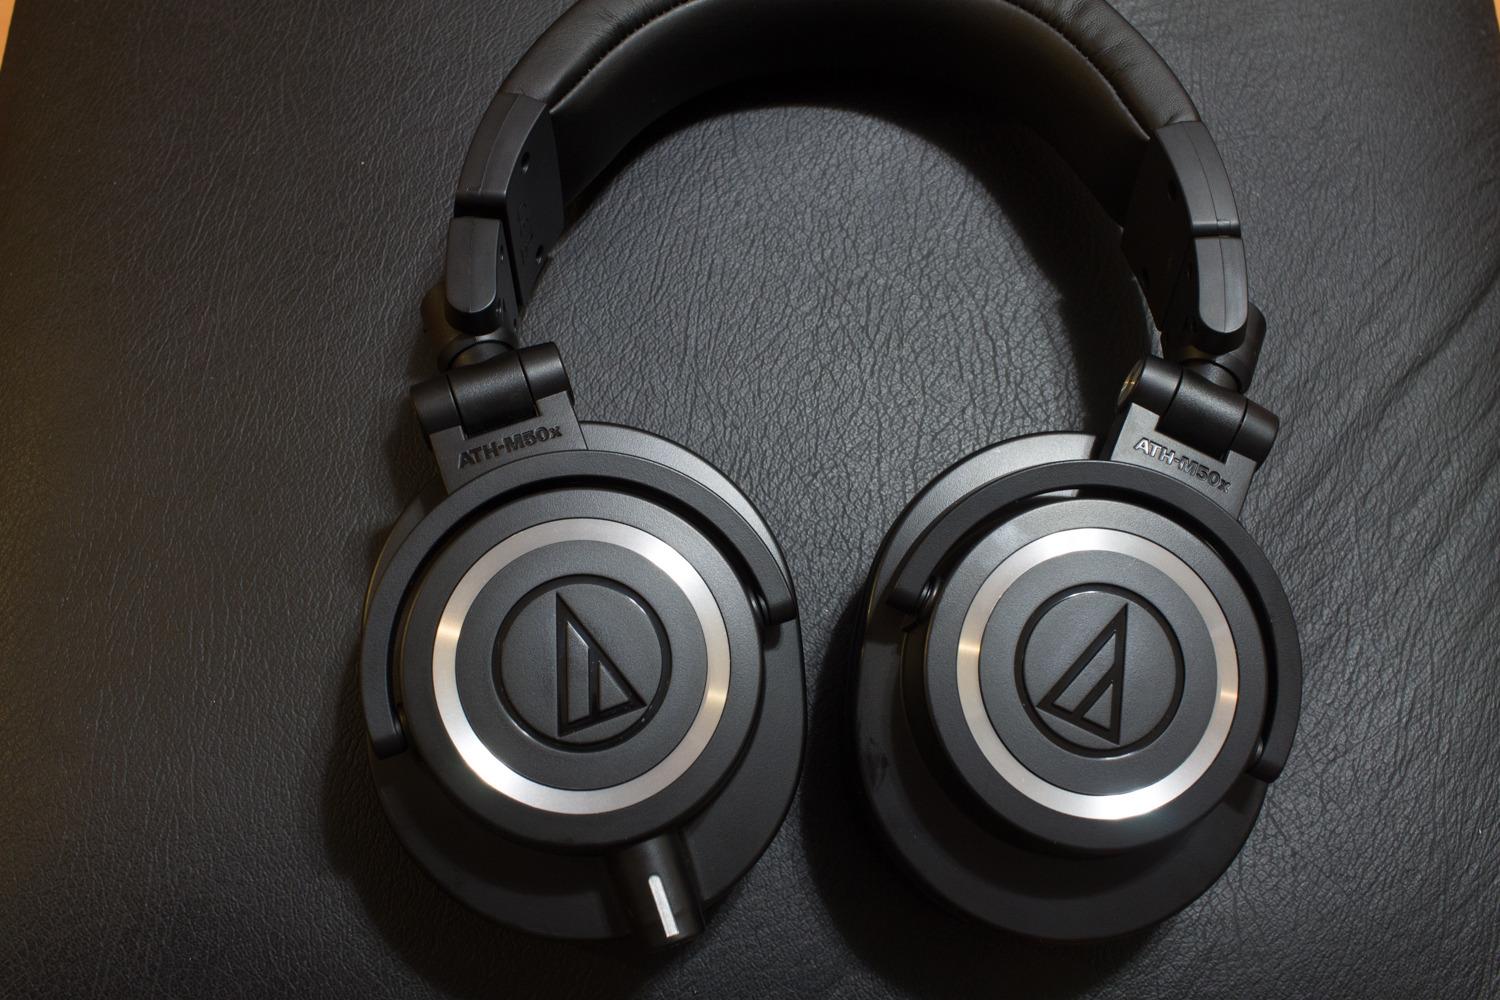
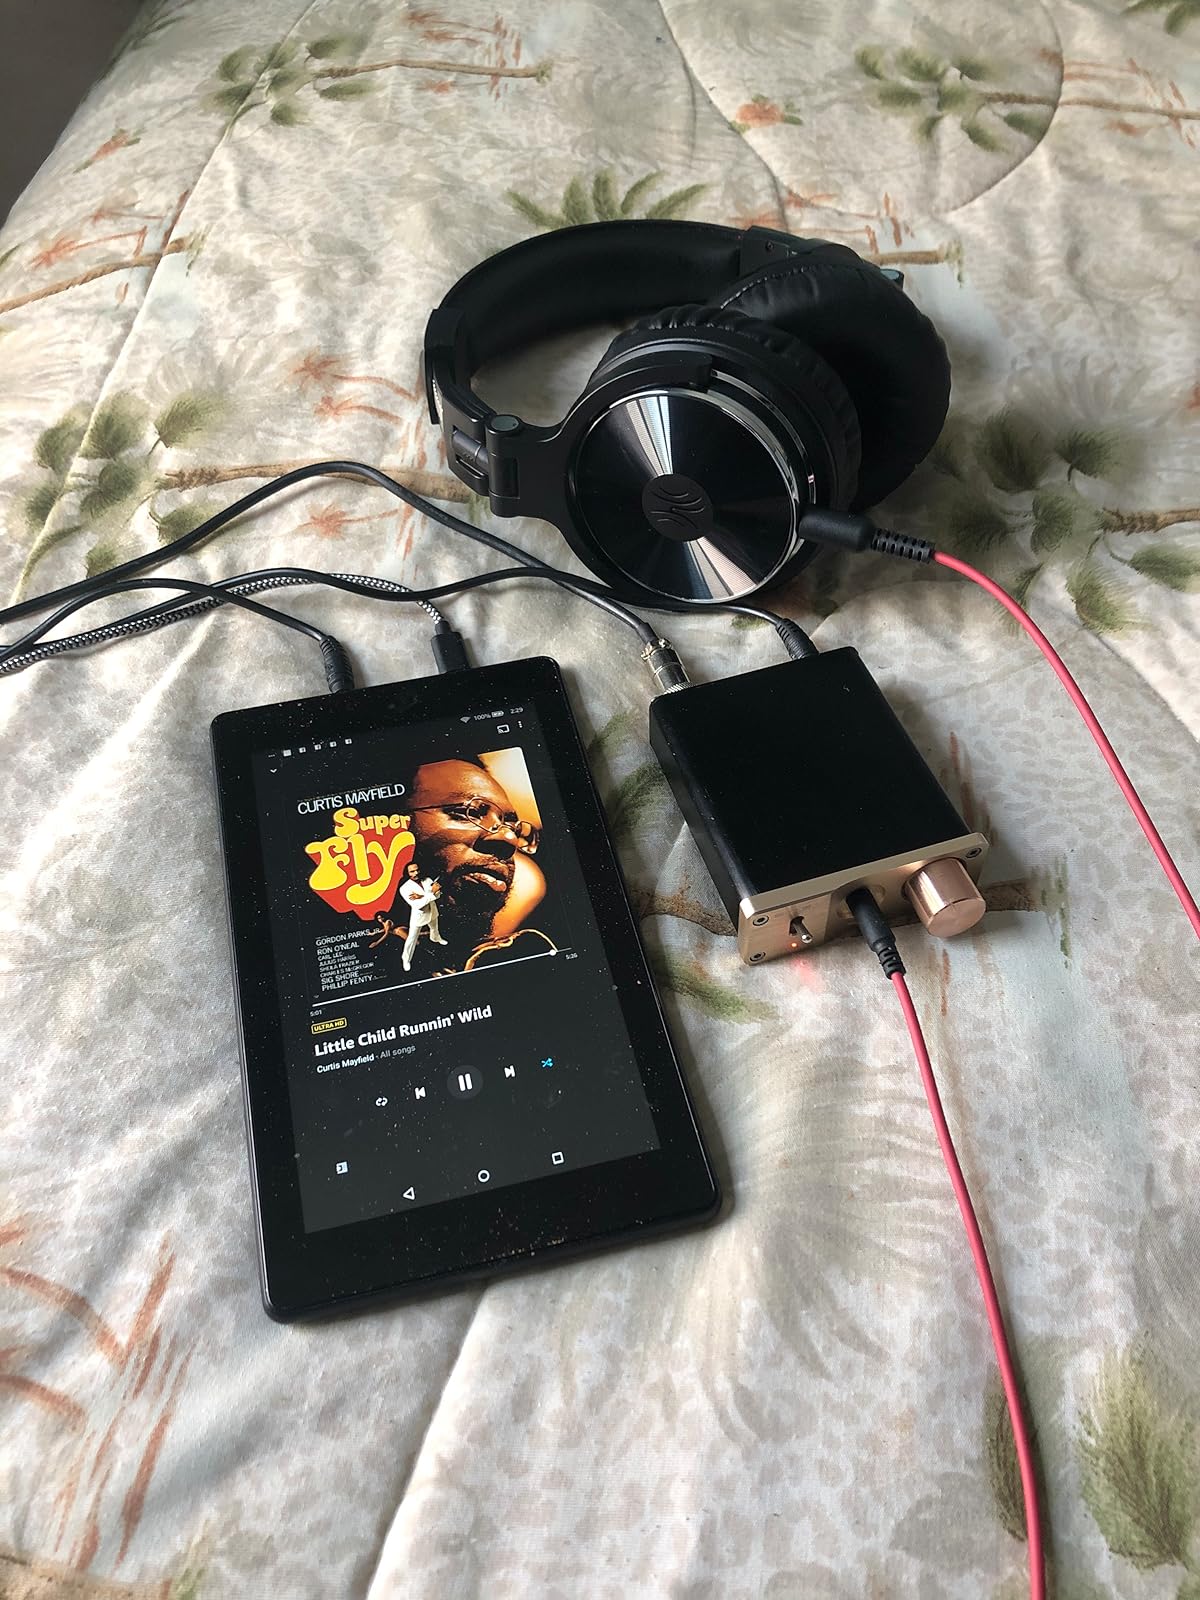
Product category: headphones
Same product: no